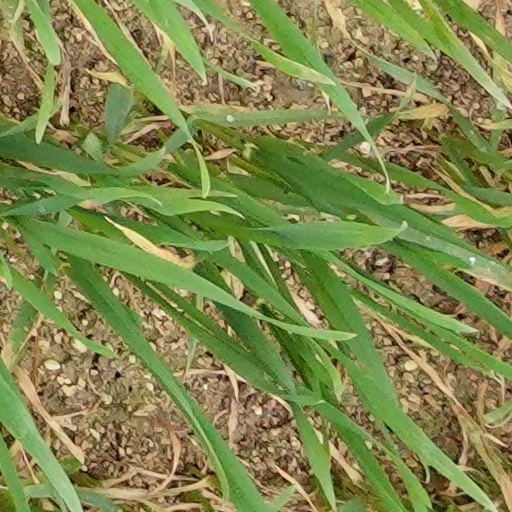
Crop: wheat